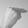
ASL letter: H